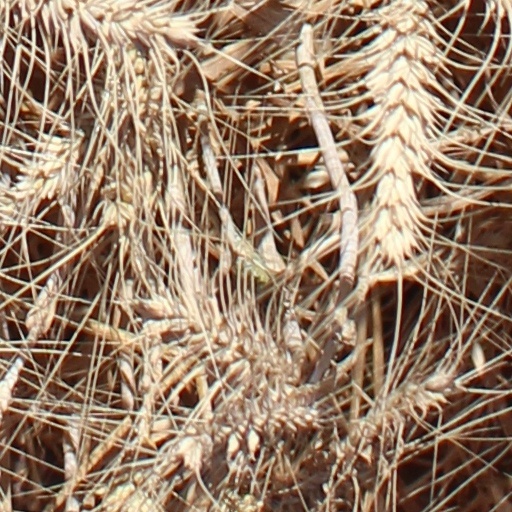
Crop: wheat